Trust Territory (novel)

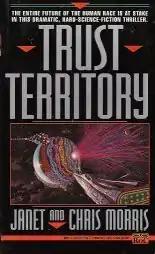

Trust Territory is a science fiction novel by American writers Chris Morris and Janet Morris, published in 1992. It is the second book of the Threshold trilogy.